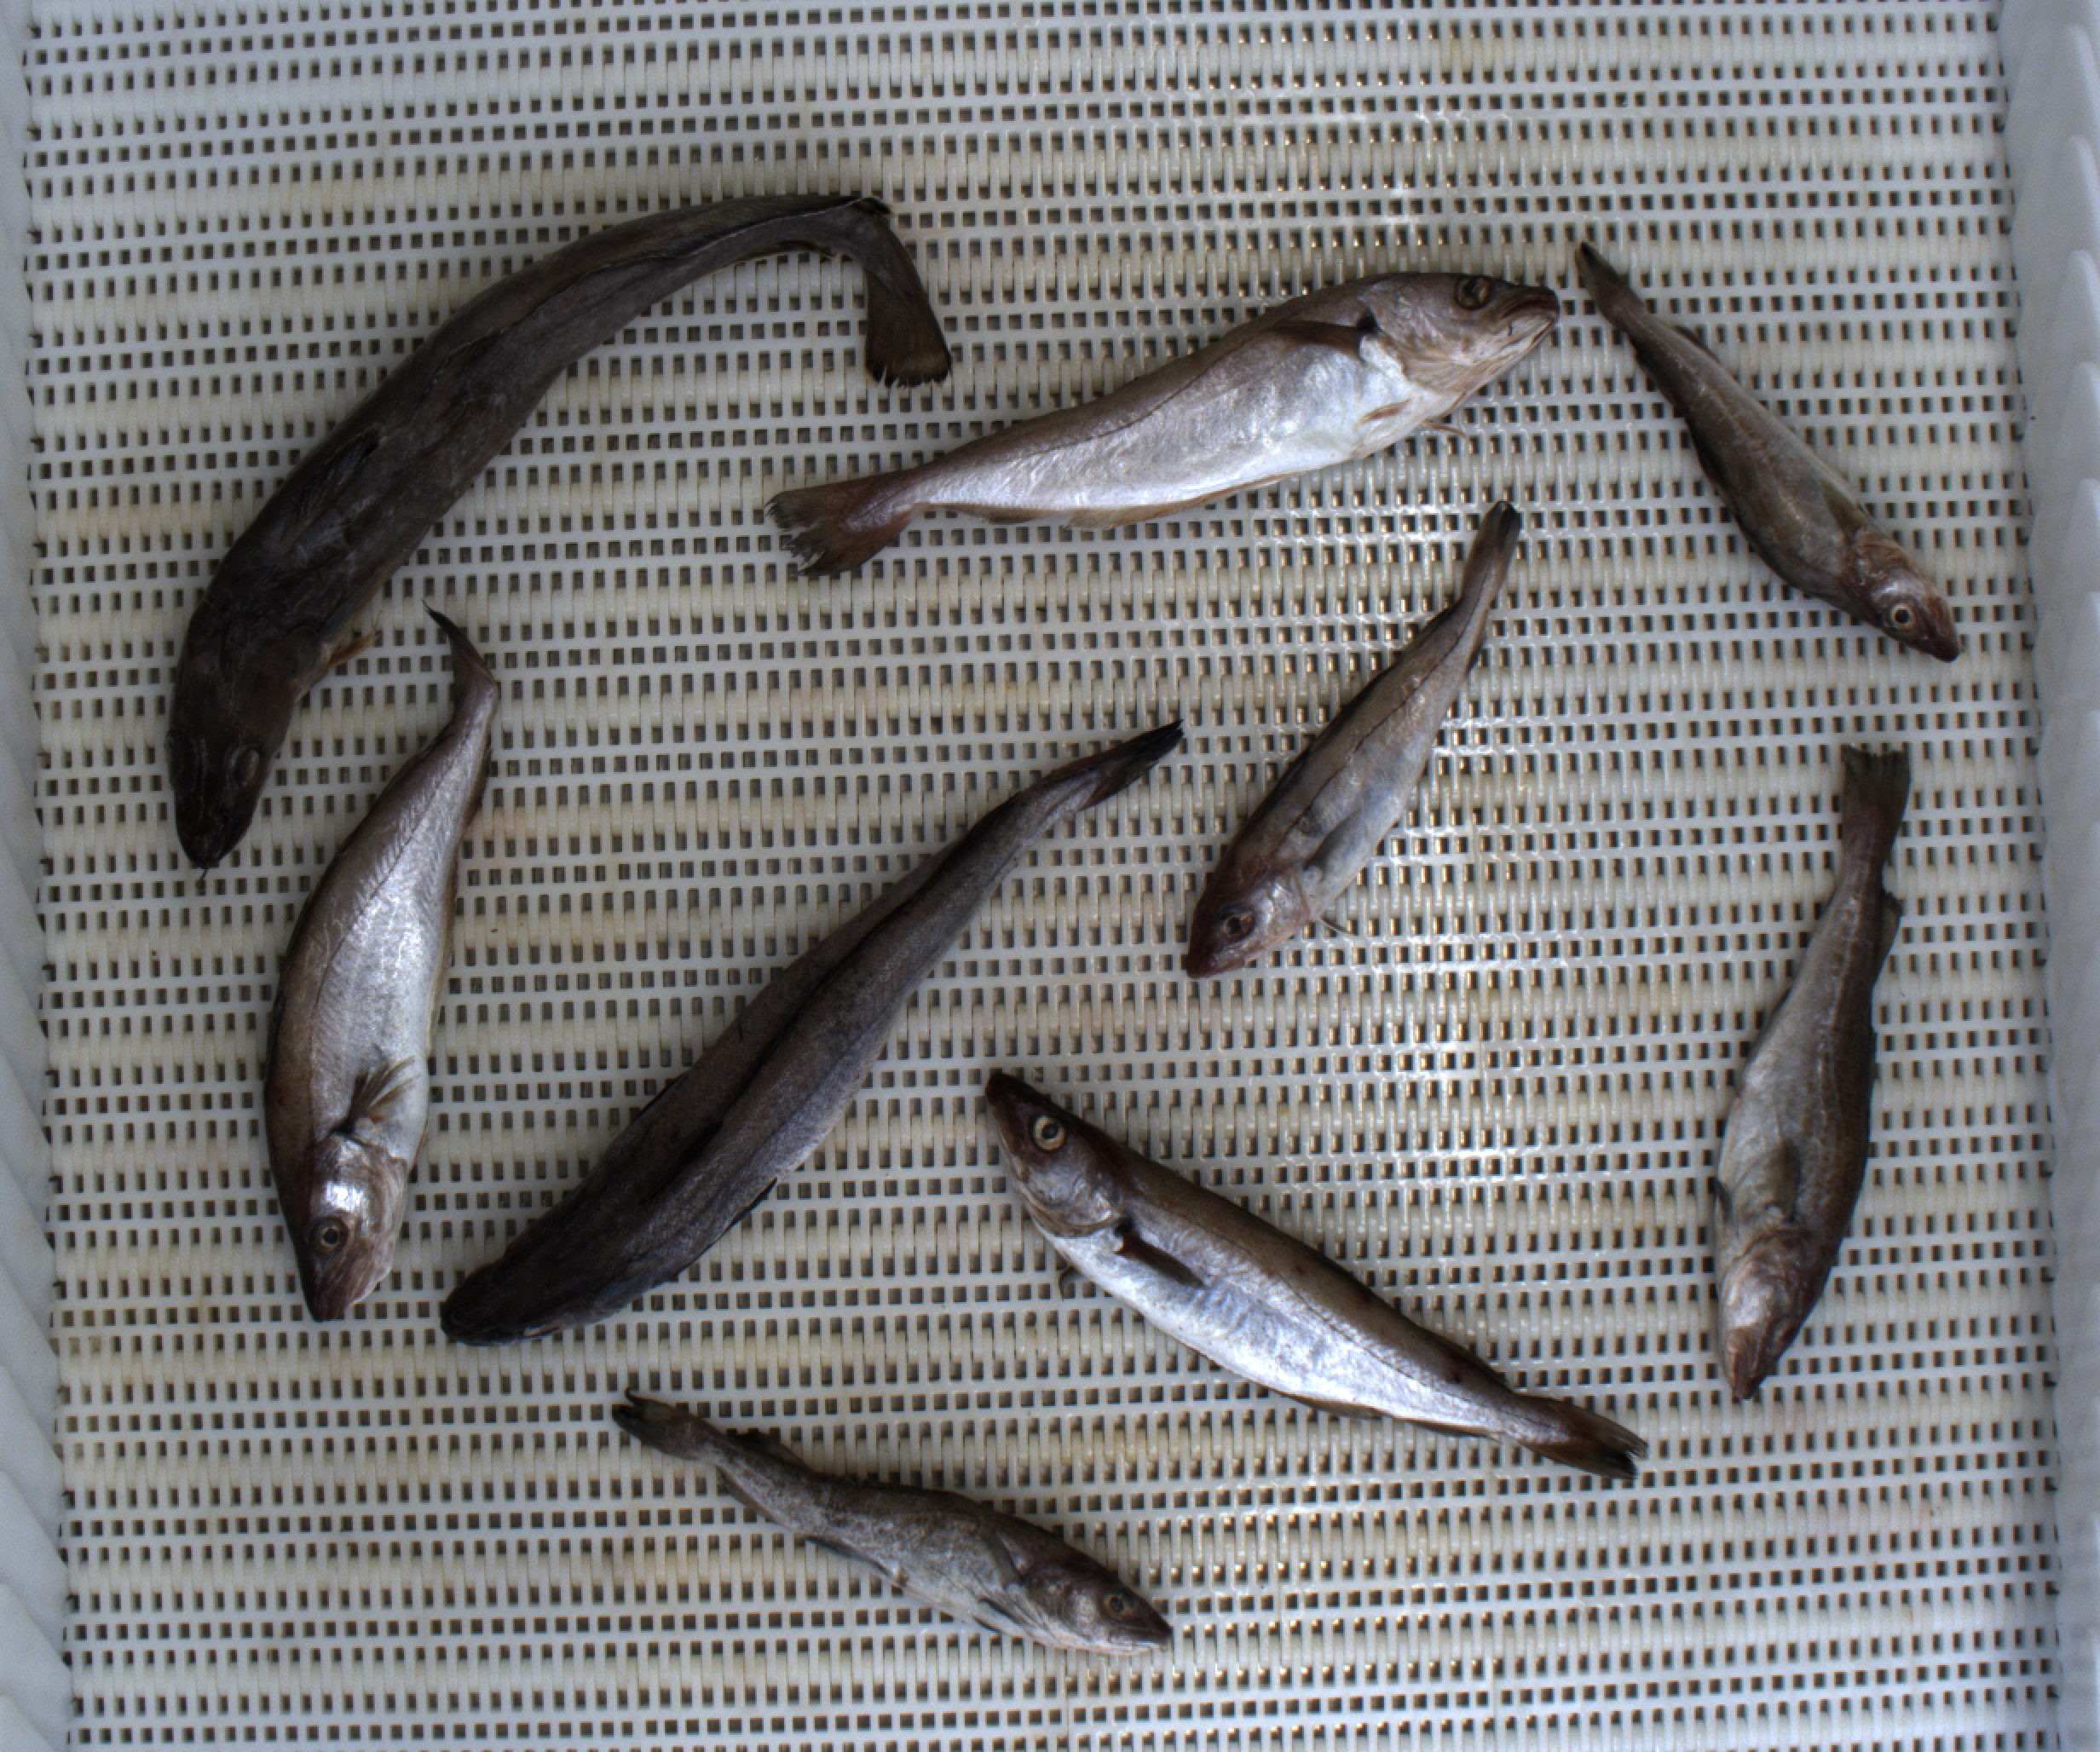
Total fish: 9
Cod: 3
Haddock: 1
Whiting: 3
Hake: 1
Horse mackerel: 0
Saithe: 0
Other: 1